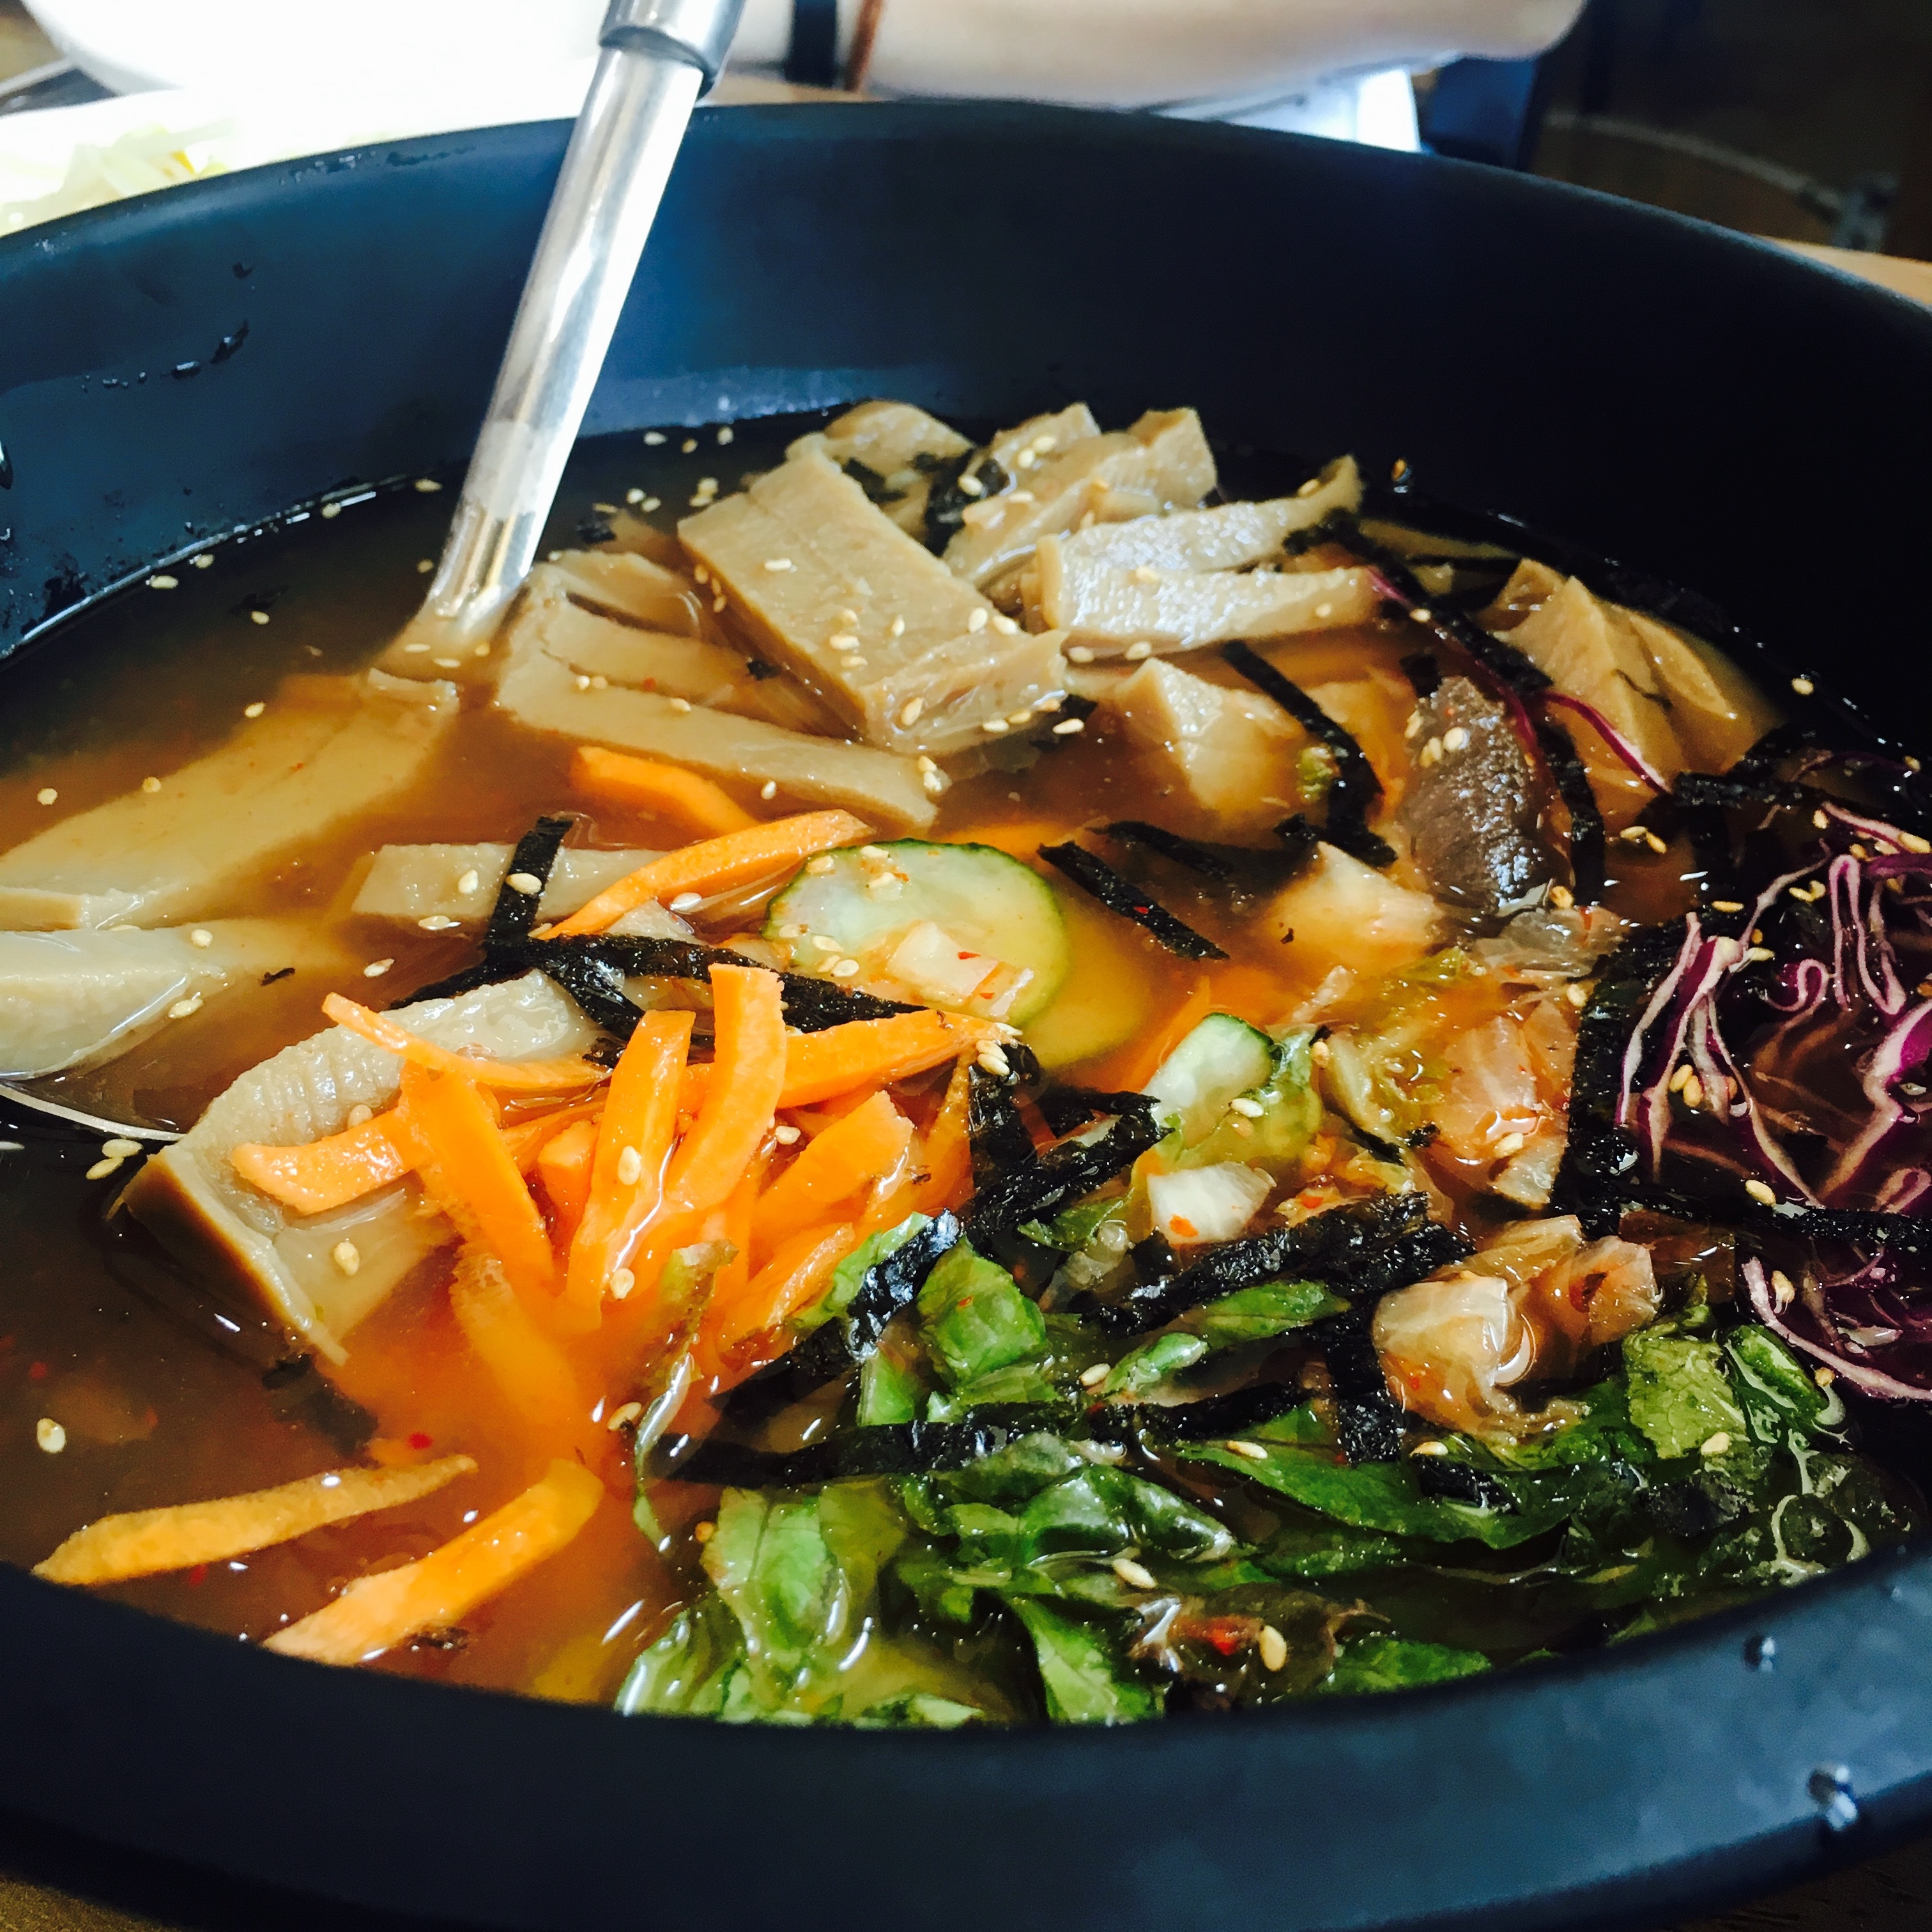
dish, meal, food, produce, vegetable, cuisine, delicious, soup, asian food, broth, cool, thai food, chinese food, cold dish, nabemono, dotorimuk, muksabal